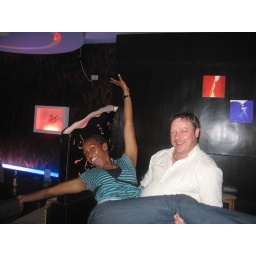
Only black person in yichang